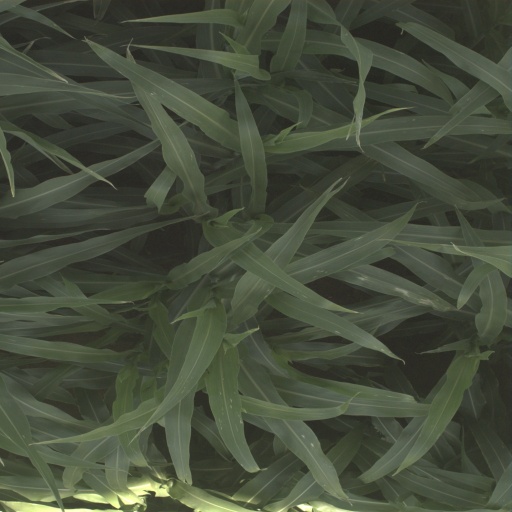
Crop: sorghum